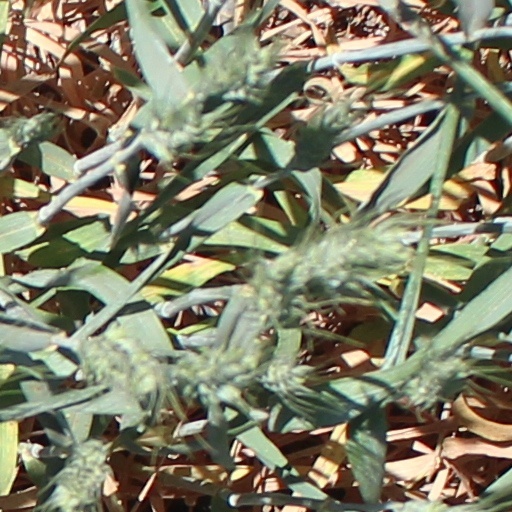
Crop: wheat